Groundhog Day (film)

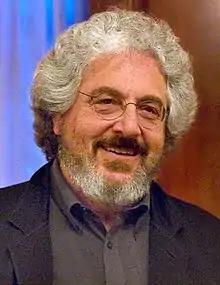
Director and writer Harold Ramis in 2009

The original idea for "Groundhog Day" came to writer Danny Rubin in 1990. He had moved to Los Angeles to work as a screenwriter. While waiting in a theater for a film to start, he was reading Anne Rice's book "The Vampire Lestat" (1985). Rubin began musing about vampiric immortality and what one would do with their time if it was limitless. He reasoned that vampires were like normal people who did not need to adhere to ordinary rules or moral boundaries. He questioned if and when immortality would become boring or pointless, and how a person would change over time, especially if they were incapable of substantial change. He singled out men he deemed to be in arrested development, who could not outlive their adolescence.